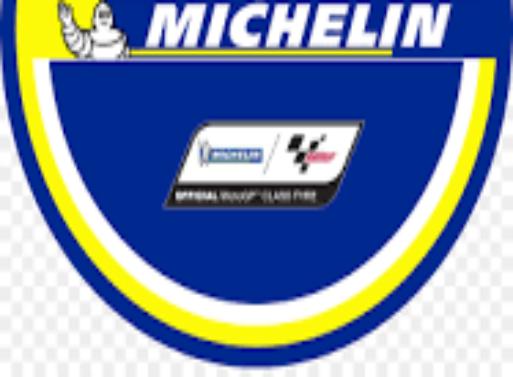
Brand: michelin
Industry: Others